Question: What is the statue of?
Tambaya: Mutum mutumin menene?
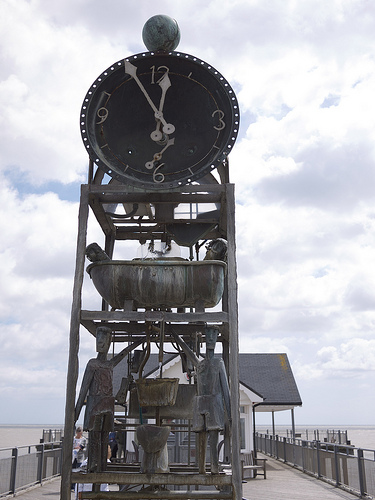
Answer: Two men.
Amsa: Maza biyu.